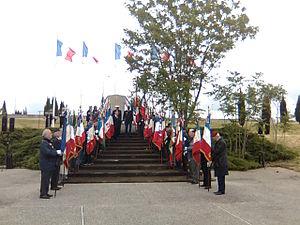
Cérémonie aux martyrs de Bordelongue
Bordelongue est un quartier de Toulouse situé au sud de la ville, sur la route de Seysses. Le quartier, inclus dans le quartier de Lafourguette, n’existe plus en tant que tel, il a été profondément modifié par l’implantation du périphérique qui le traverse. Il reste présent par le souvenir d’un camp d’internement au cours de la Seconde Guerre mondiale et d’une fosse contenant les corps de résistants exécutés par les Allemands.
Lafourguette est un quartier de Toulouse, situé au sud de la ville. Le nom de La Fourguette, ou La Forguette signifie « la petite forge ».Le nom de la Faurguetta existait en 1458 d’après l’historien toulousain A. DU MEGE.Cela ne correspond donc pas car à cette époque il n’y avait pas de forge dans ce secteur, on devra attendre 1656 pour que le Chapitre de St Etienne crée une forge ‘’banale’’ dans l’actuelle rue de Gironis.